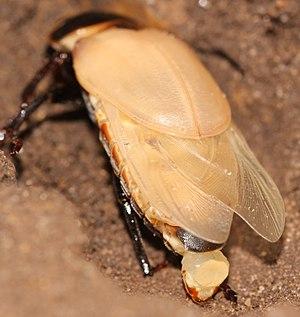
Plus de 70000 espèces de champignons et 800000 espèces d'insectes ont été décrites. Leur abondance et leur contact dans une variété d'habitats importante offrent à ces organismes de nombreuses possibilités d'interactions et de coévolution. Quatre modes de relations obligatoires ont été identifiées : la prédation, le parasitisme, le commensalisme et le mutualisme. Dans de nombreux cas concrets, les informations sont encore insuffisantes pour nommer clairement ces relations ; les interprétations des données peuvent varier ; et les relations entre les symbiotes ne sont pas forcément figées dans un mode particulier.